Rio de Janeiro (state)

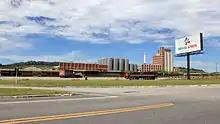
Brasil Kirin's beverage factory in Cachoeiras de Macacu

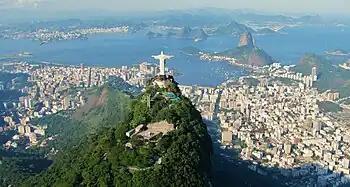
Rio de Janeiro.

Much of the economy of the state of Rio de Janeiro is based on the provision of services, with a significant share of industry and little influence on the agricultural sector, which represents only 0.4% of the product gross domestic state.